Royal Fleet Auxiliary

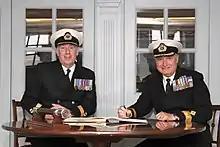
Commodores David Eagles and Duncan Lamb at the transfer of command of the RFA in 2020

This is the formal uniform worn on ceremonial occasions. For all officers it consists of a double-breasted, navy blue reefer jacket with four rows of two RFA buttons; matching trousers; white shirt and black tie; peaked cap; and black leather shoes. Rank insignia is denoted on the lower sleeve. RFA officer cap badges, although similar in style to those used by RN officers, feature a ring with letters 'RFA' surrounding the fouled anchor at the centre.